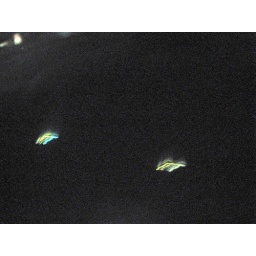
Cruise ships in the Meditranean ... hard to focus cuz we were flying fast !